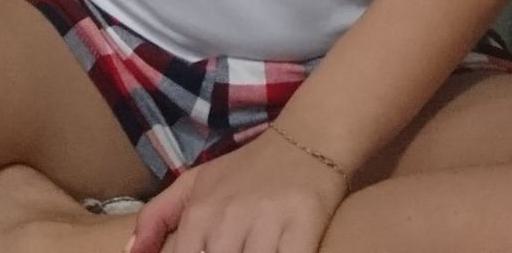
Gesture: no_gesture